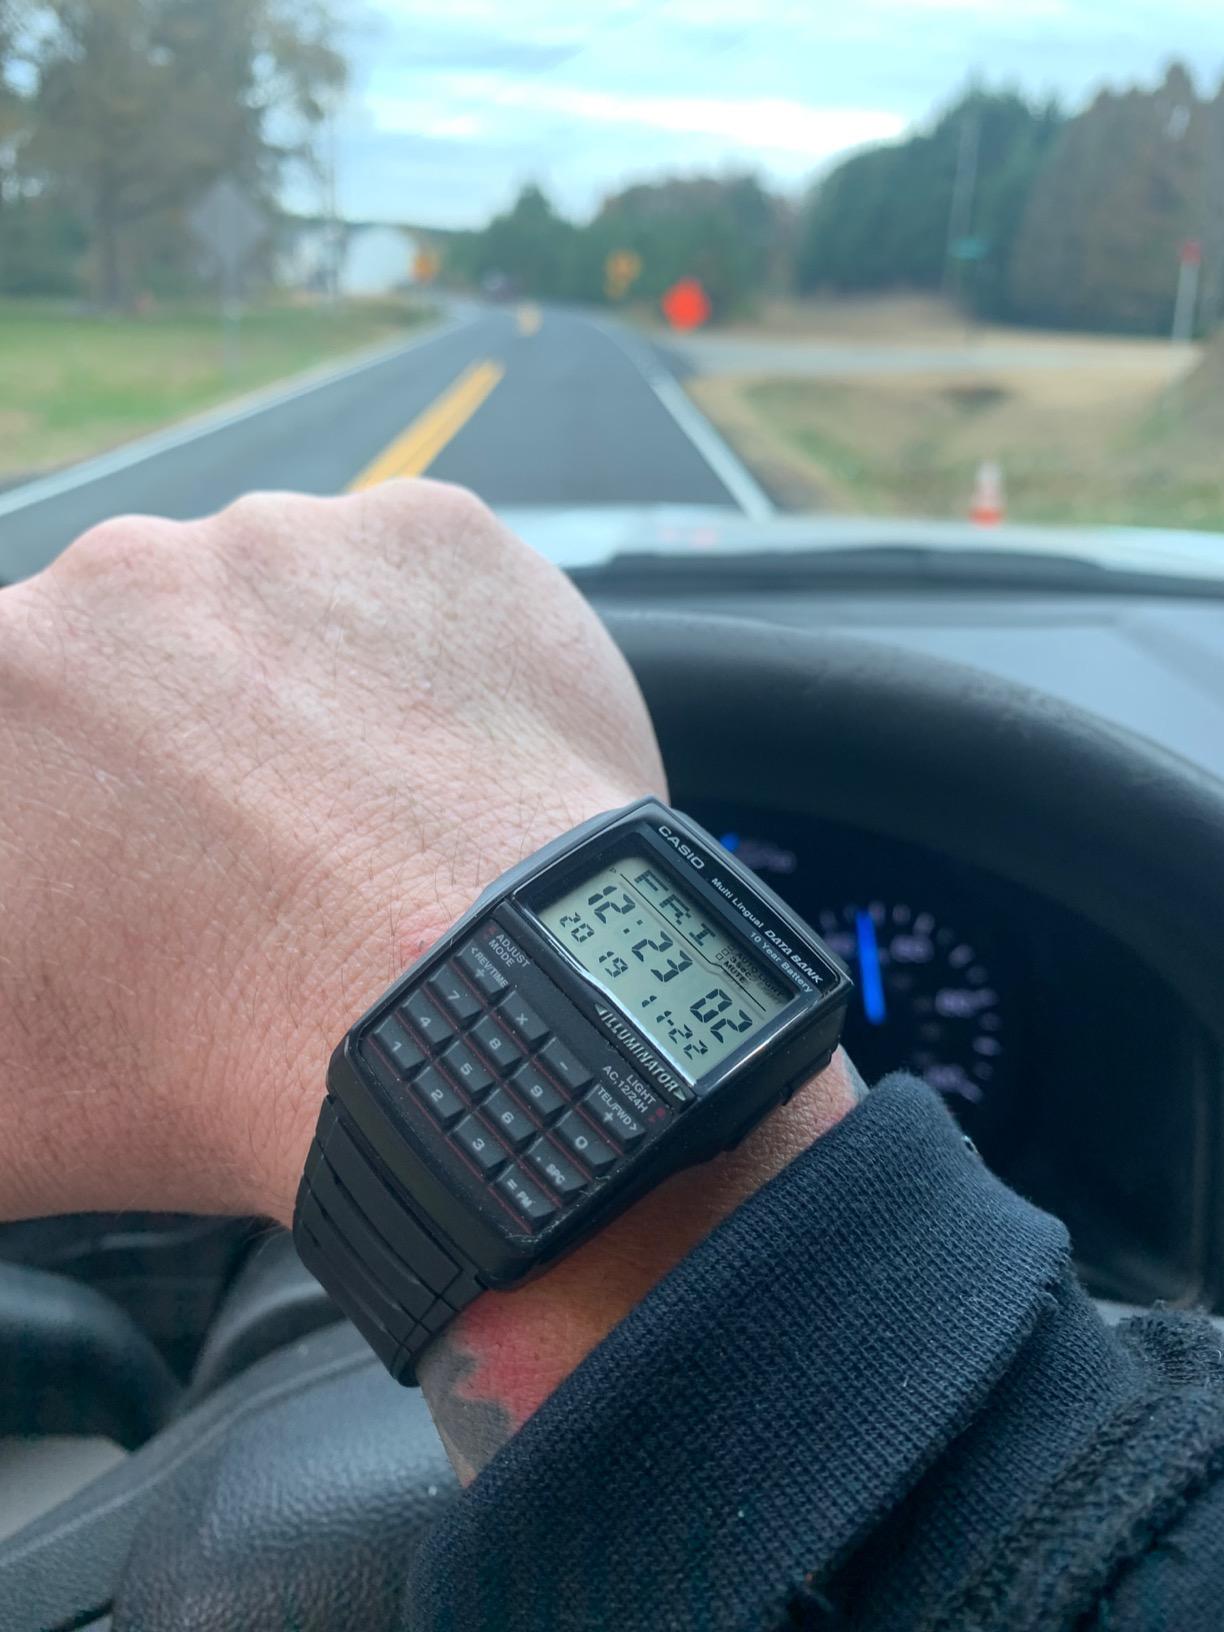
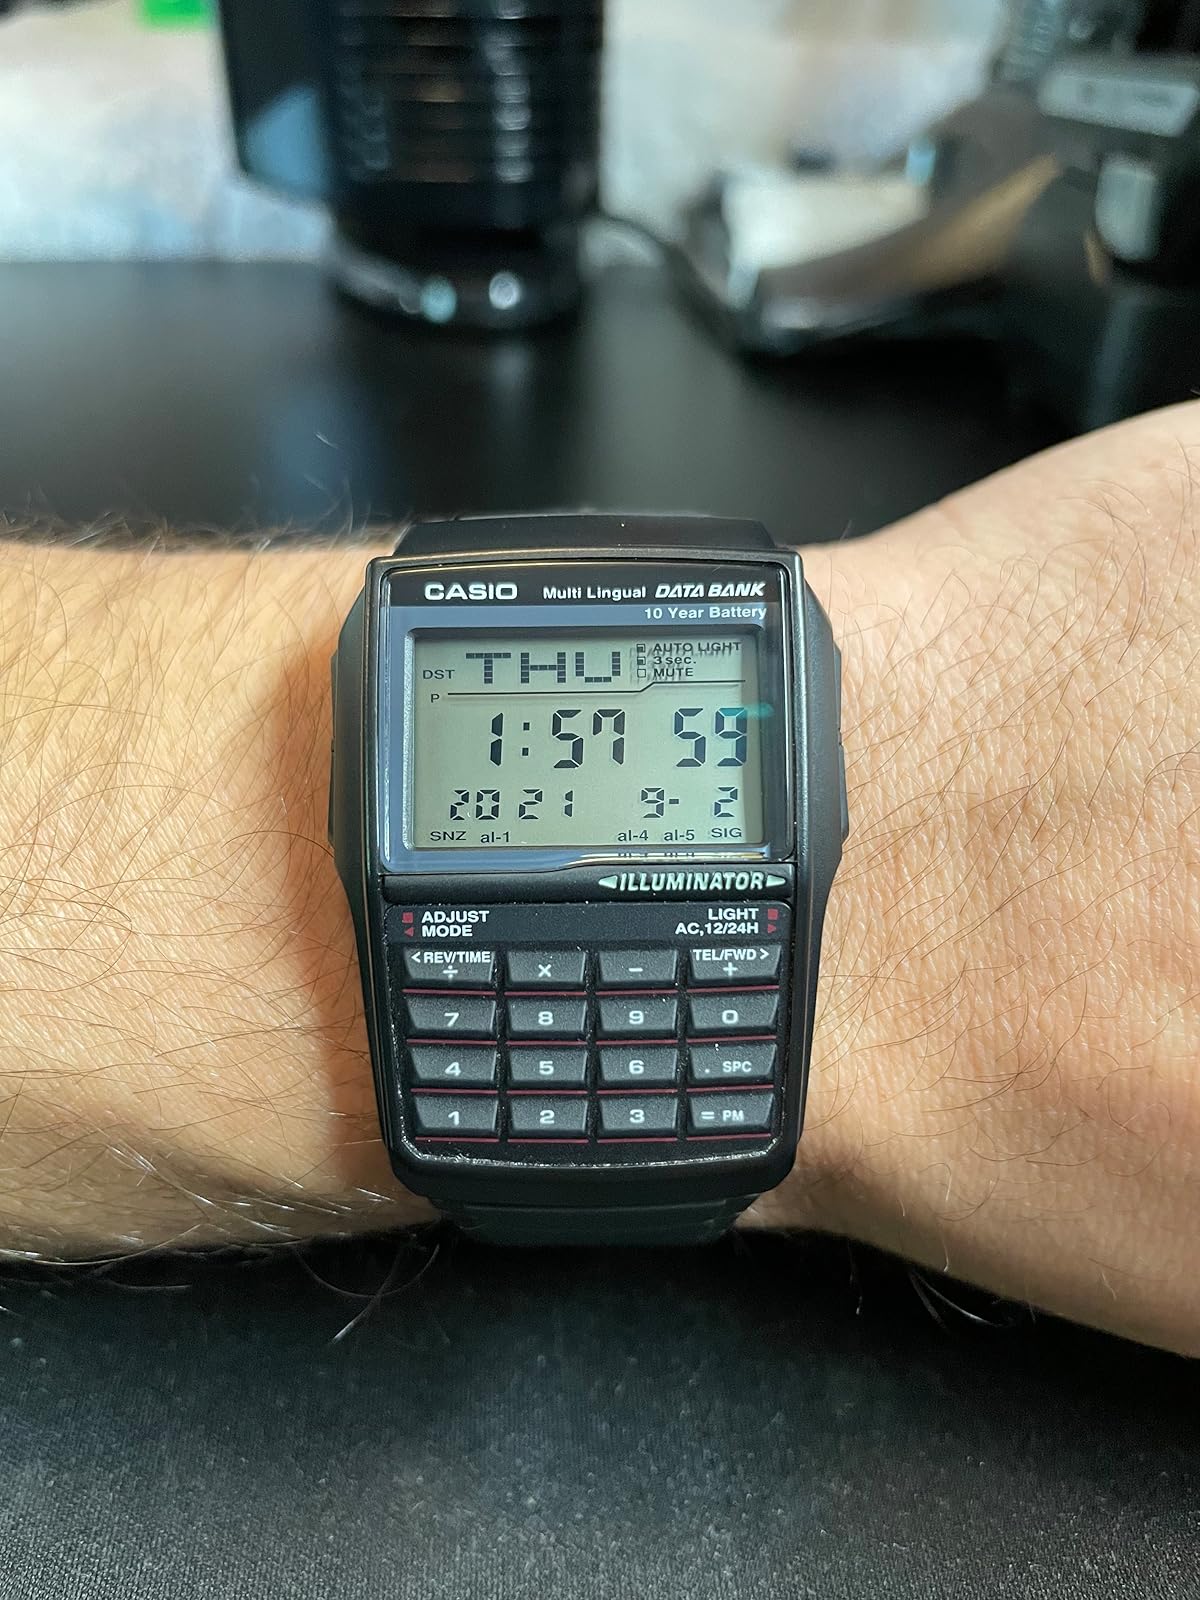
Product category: accessories_watch
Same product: yes